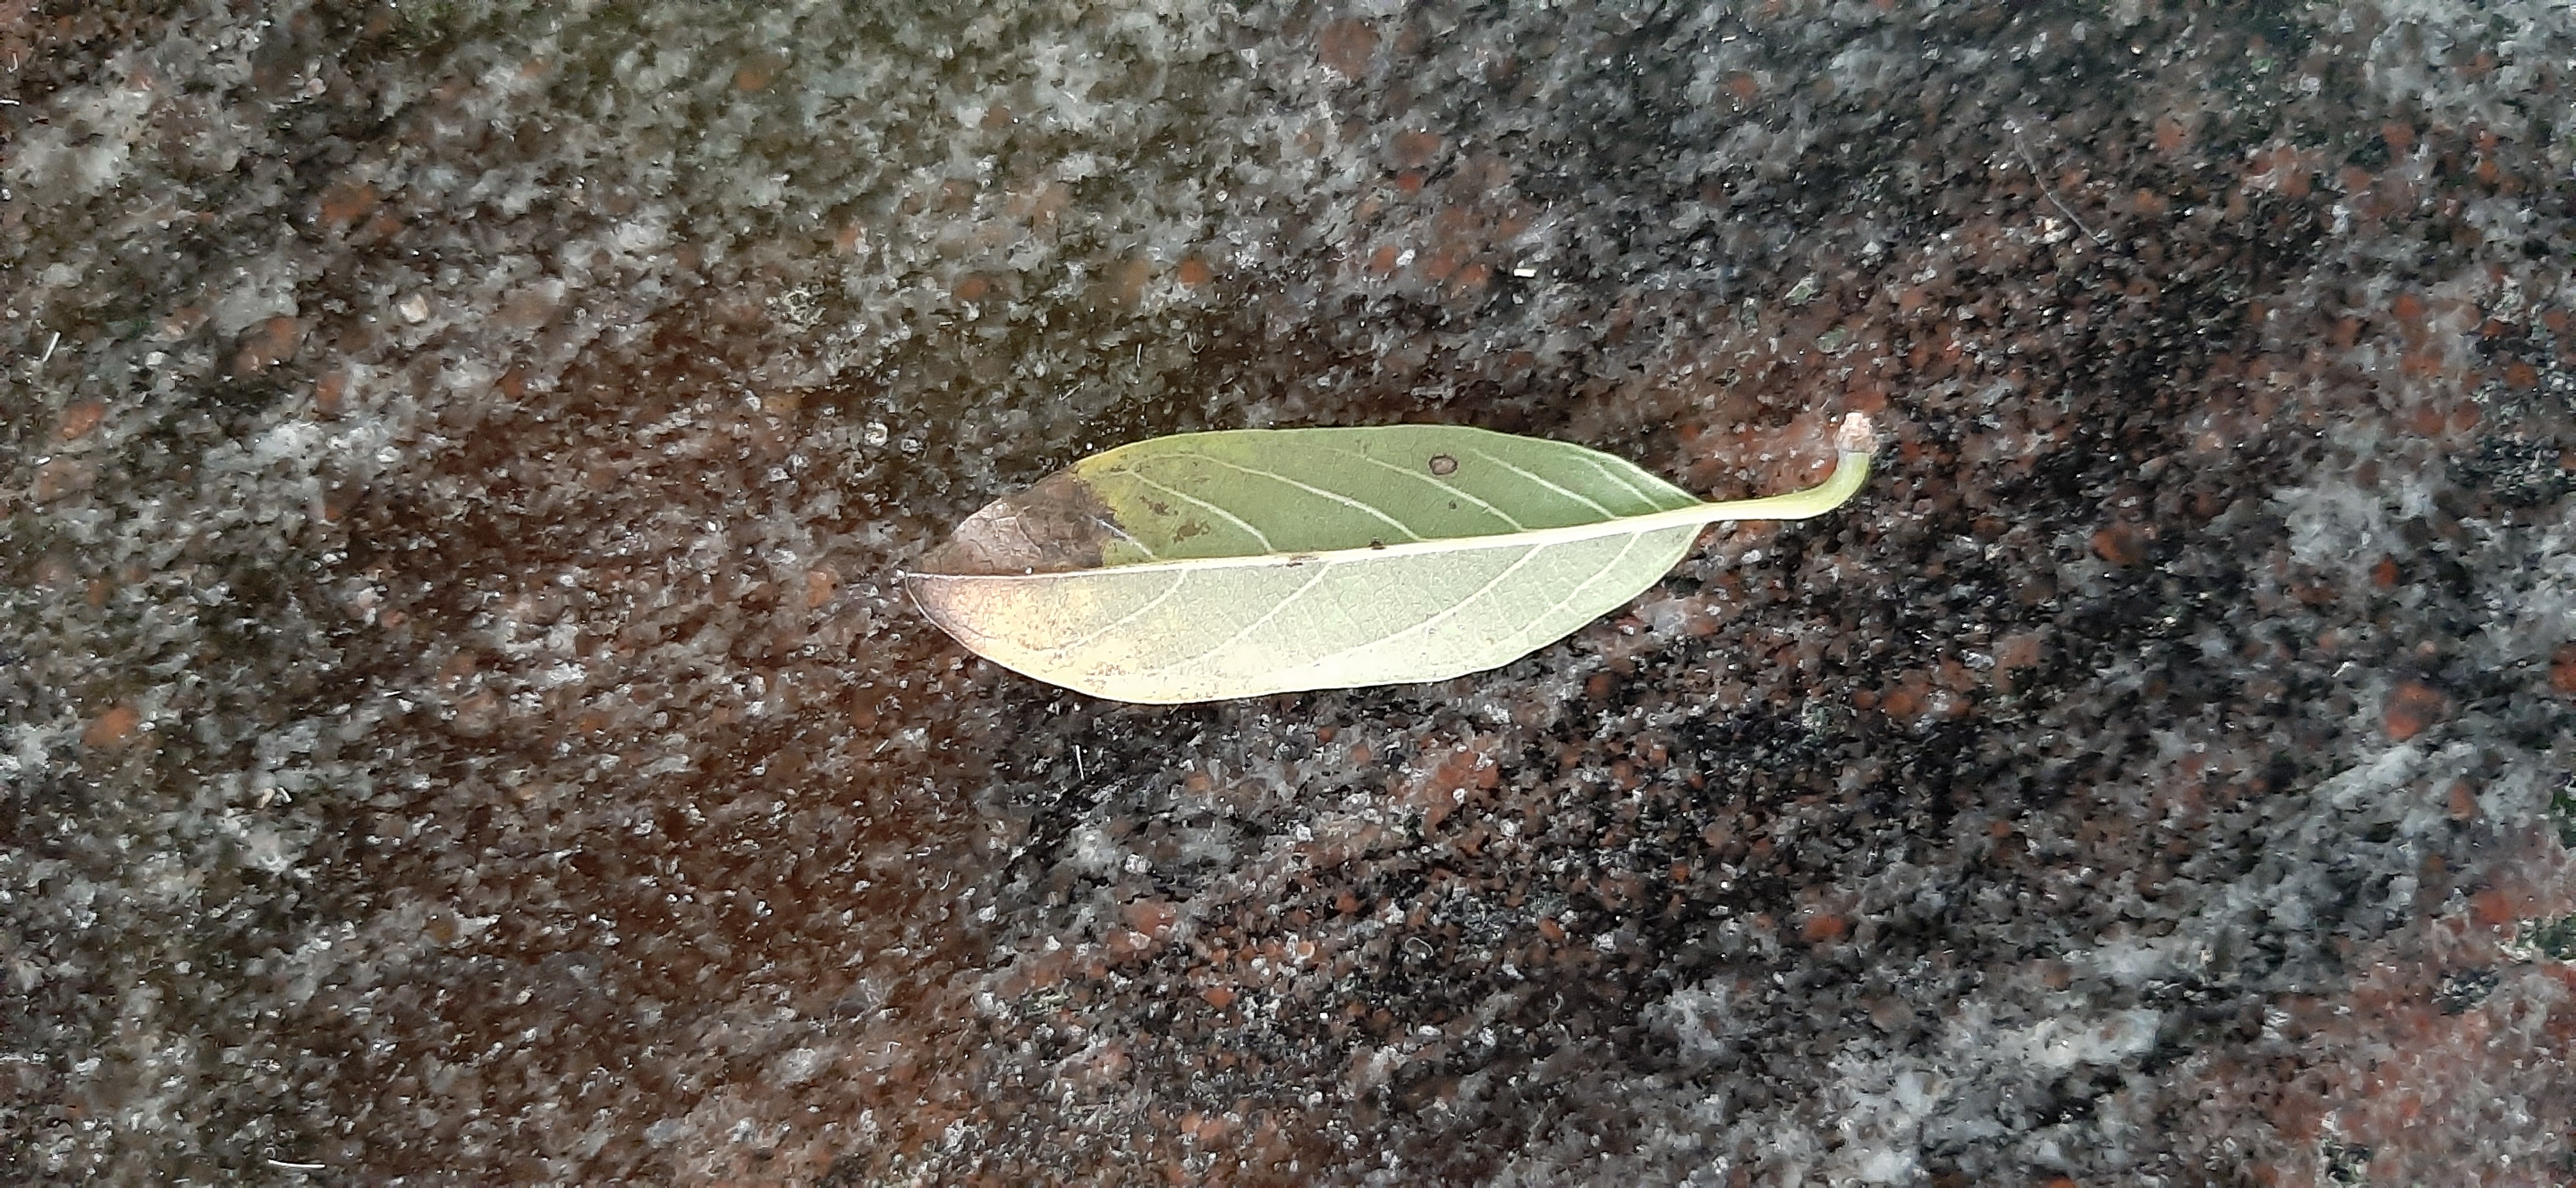
Plant: Seethapala